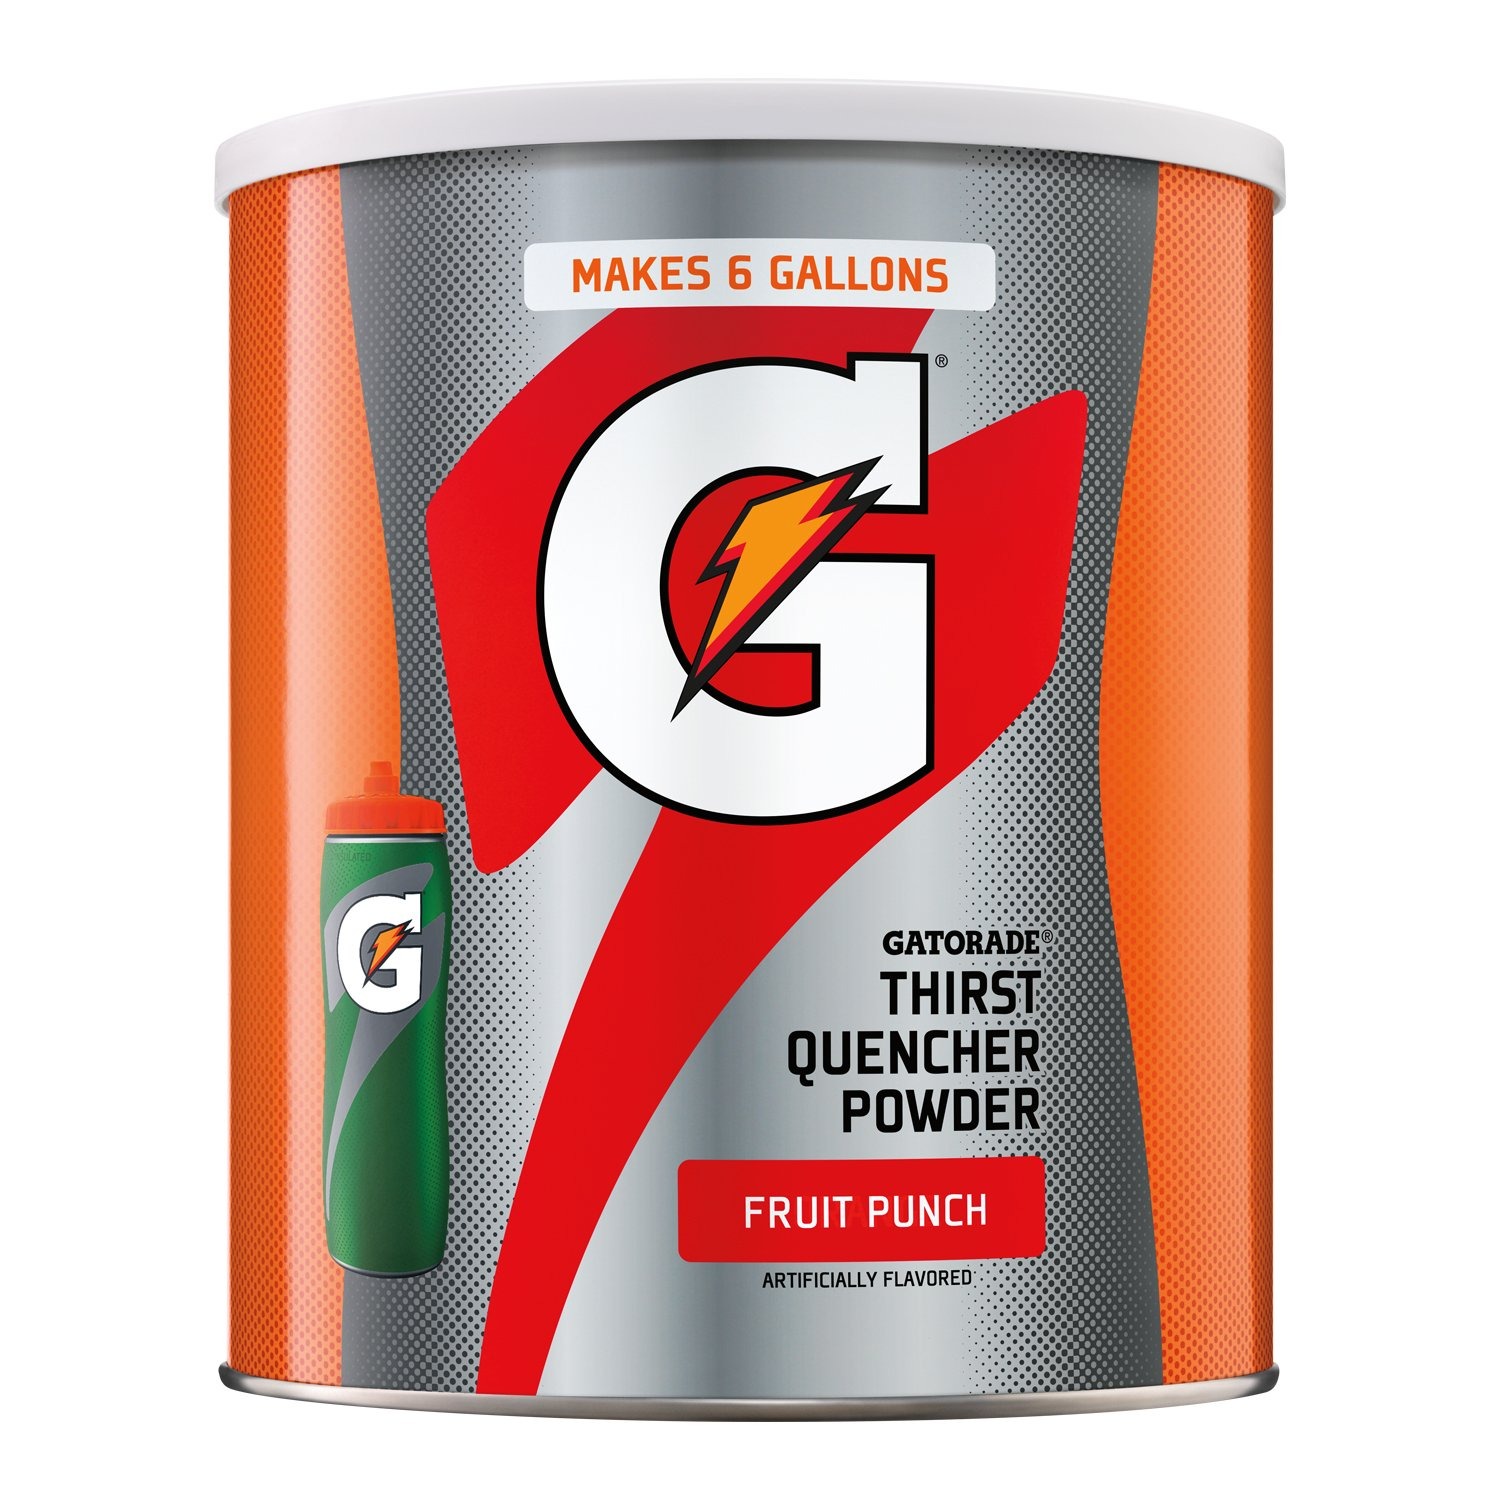
Item Name: Gatorade Thirst Quencher, Fruit Punch, 51 Ounce Powder
Bullet Point 1: 51 ounce powder, makes 6 gallons
Bullet Point 2: Fruit Punch
Bullet Point 3: When you sweat, you lose more than water. Replace what has been lost with Gatorade
Bullet Point 4: There's more to sweat than water. To properly rehydrate and refuel, you need to replace lost fluids, electrolytes and carbohydrates.
Bullet Point 5: Trusted by some of the world's best athletes
Value: 51.0
Unit: Fl Oz

Price: 11.98